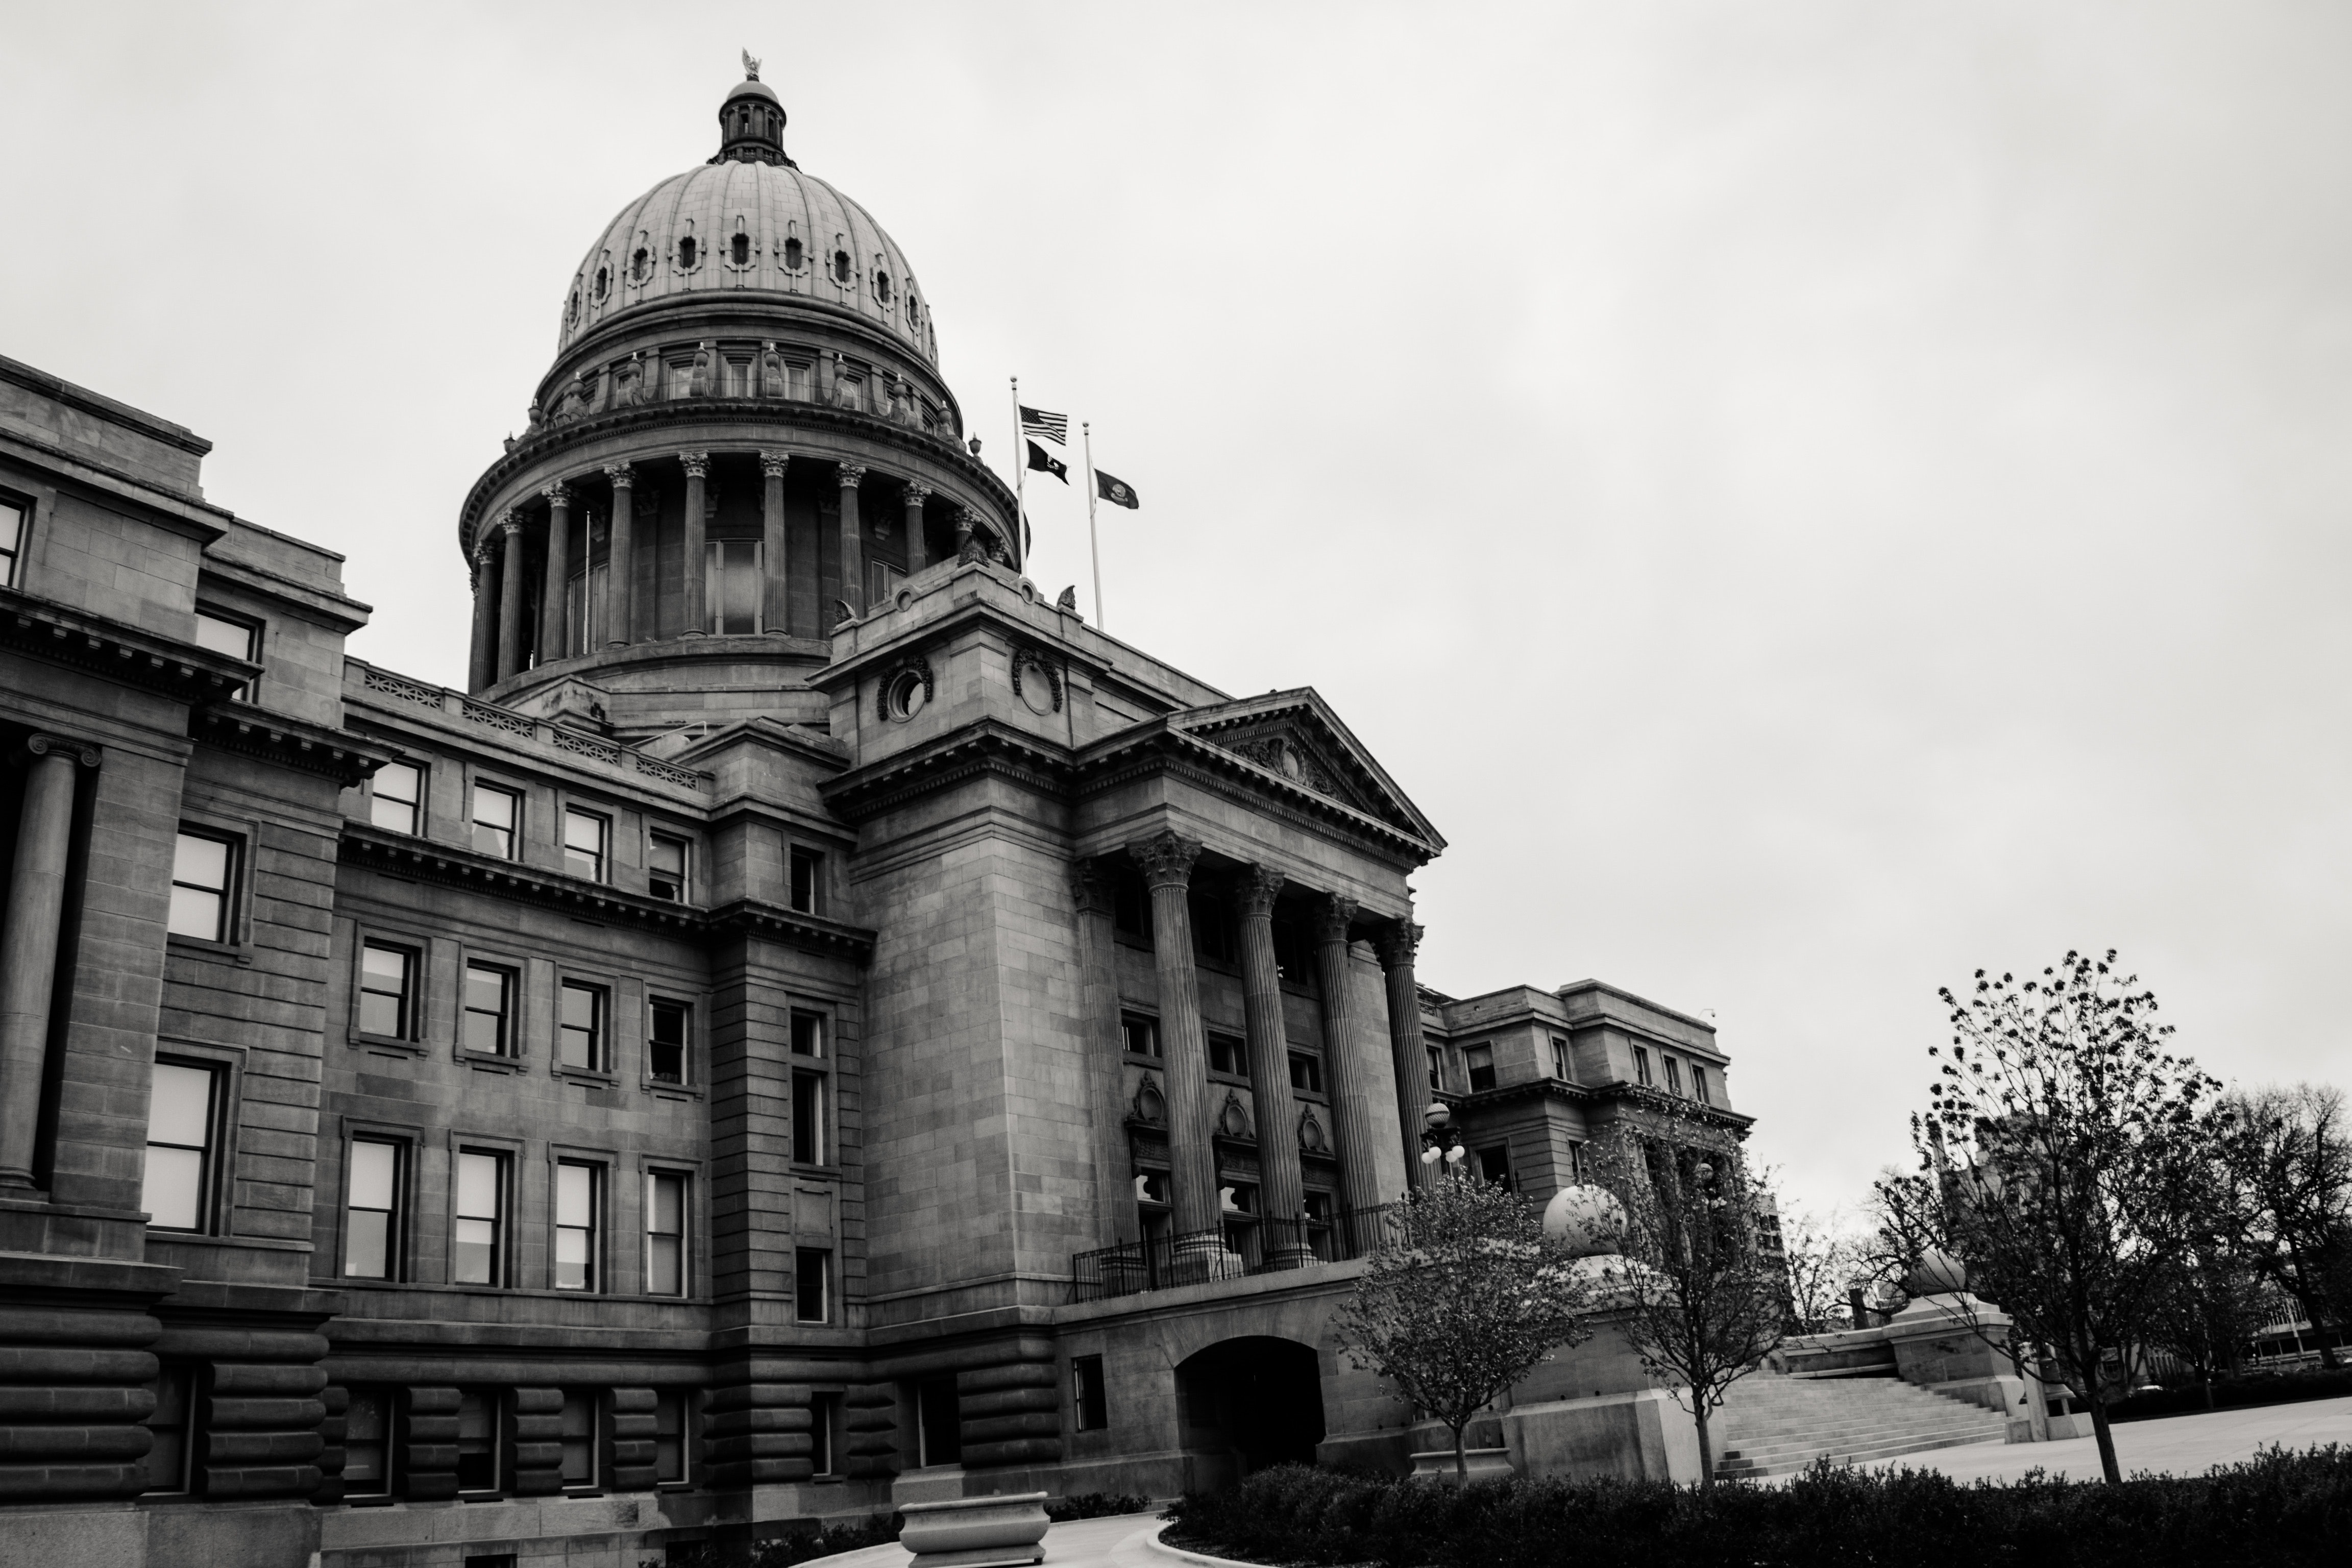
landmark, white, architecture, black and white, building, dome, monochrome, monochrome photography, urban area, sky, classical architecture, city, tree, photography, courthouse, metropolis, facade, baptistery, house, stock photography, street, stately home, palace, byzantine architecture, cloud, style, place of worship, basilica, cathedral, church, mansion